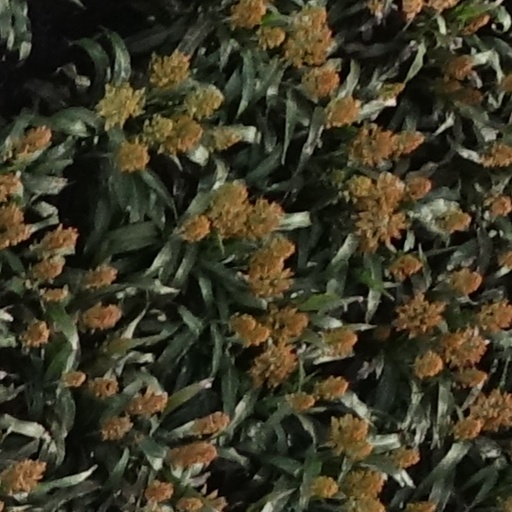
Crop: sorghum